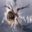
Label: spider